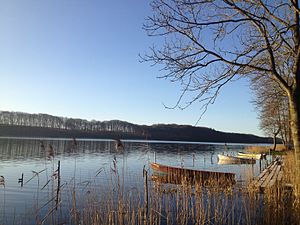
Langsøen
Langsøen ved Sønder Farensted
Langsøen ved Sønder Farensted
Langsøen er en sø i det nordlige Tyskland, beliggende nord for Slesvig by i Angel. Den eutrofe sø er seks km lang, op til 500 meter bred og over 13 meter dyb. Søen er med et areal på 151,38 ha. en af de større søer i Sydslesvig. Den opstod som subglaciale smeltevandsstrømme under Weichsel-istiden.Langsøen danner grænsen mellem Farnsted Sogn i nord og Nybøl Sogn med Guldholm i syd. På samme måde adskiller søen kommunerne Sønder Farensted og Nybøl.